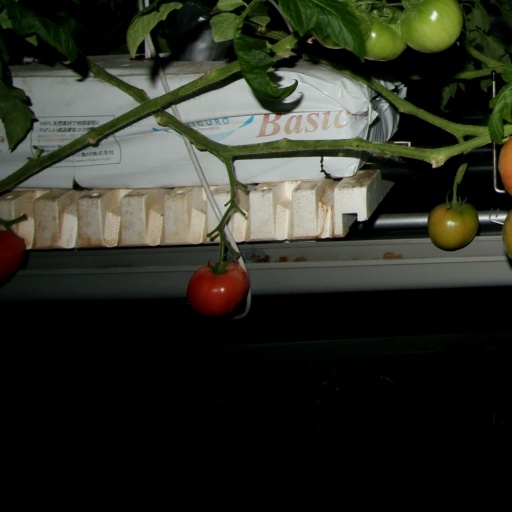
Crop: tomato